List of Liberty ships (A)

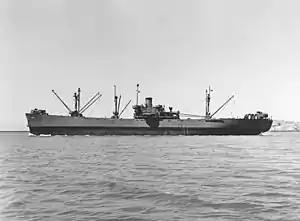
USS "Adhara"

was built by Permanente Metals Corporation. Laid down as "G. H. Corliss" on 16 September 1942, she was launched on 27 October and delivered on 6 November as "Adhara" for the United States Navy. Returned to WSA in December 1945 and renamed "G. H. Corliss". Scrapped at Gandia, Spain in March 1972.